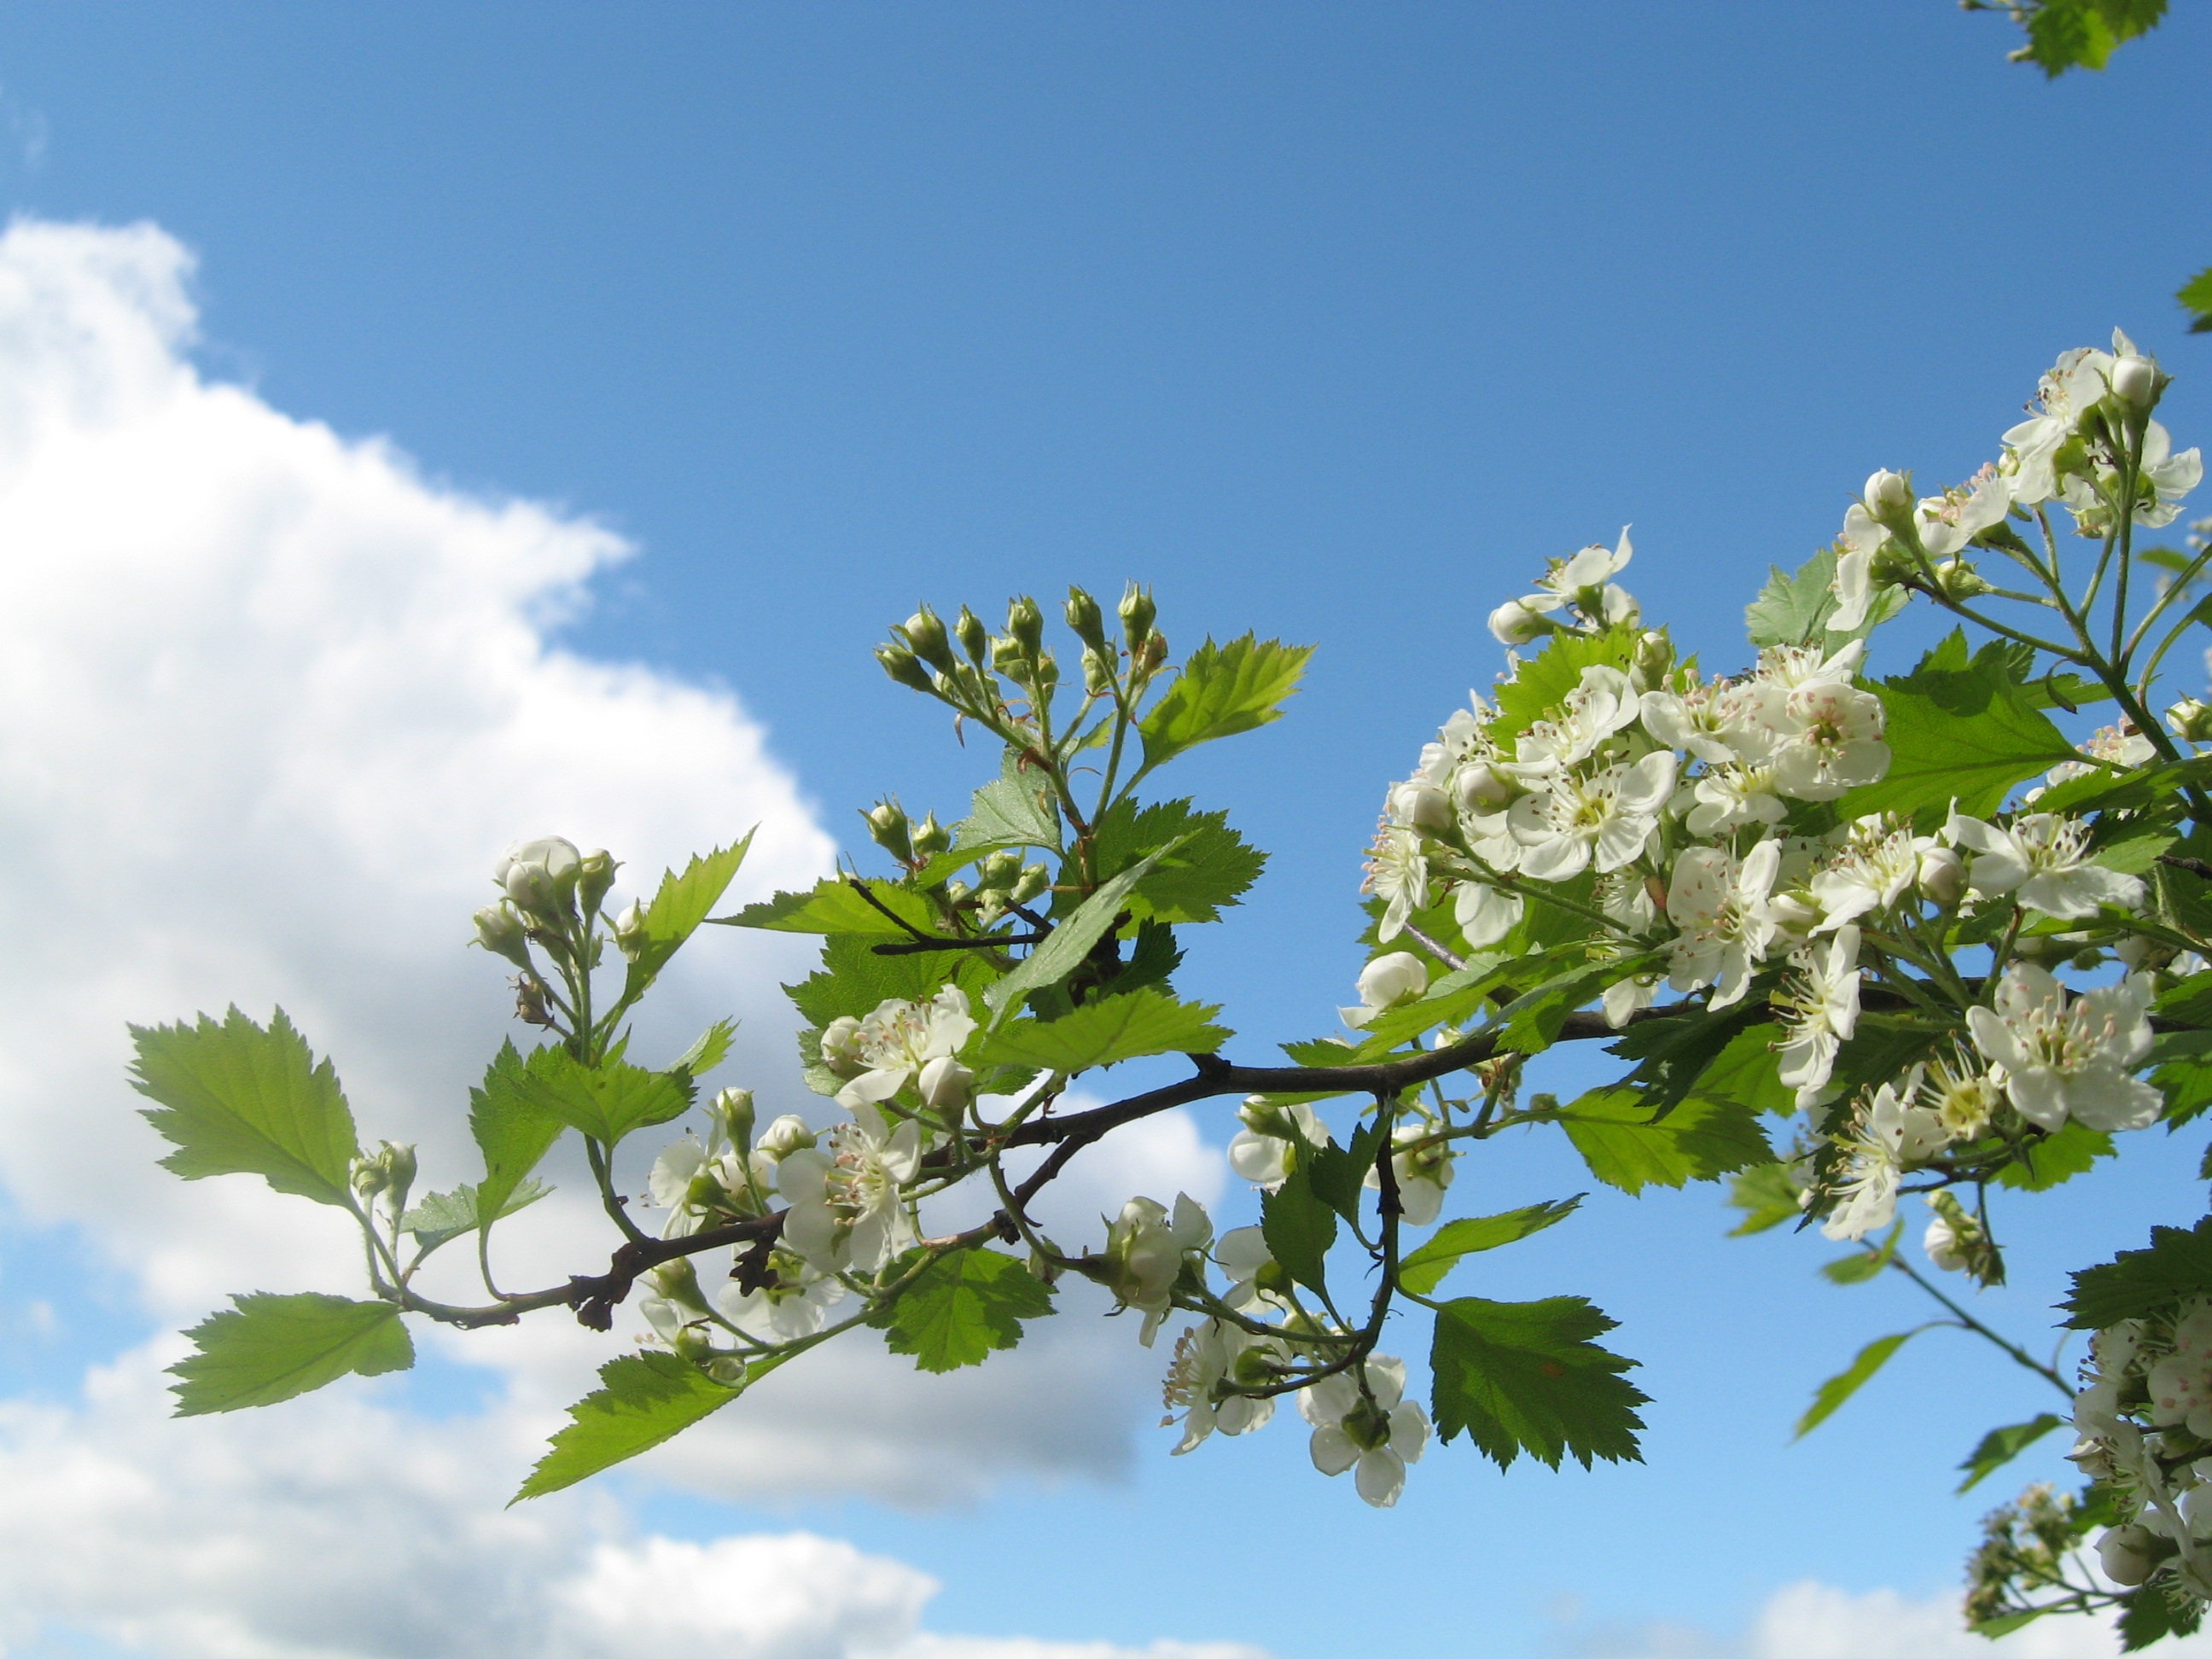
tree, nature, branch, blossom, cloud, plant, sky, sunshine, sun, white, sunlight, leaf, flower, summer, foliage, produce, scenic, blue, flora, sunflower, plants, blue sky, sunny, clouds, shrub, branches, shrubs, beautiful, finnish, inflorescence, flowering plant, woody plant, land plant